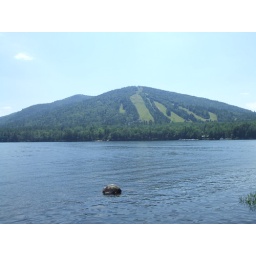
mountain by a lake